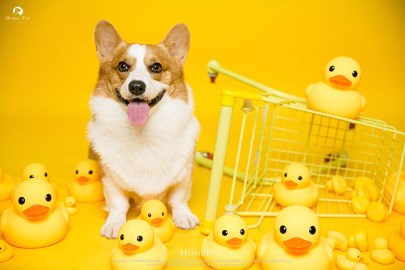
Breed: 2909-n000116-Cardigan